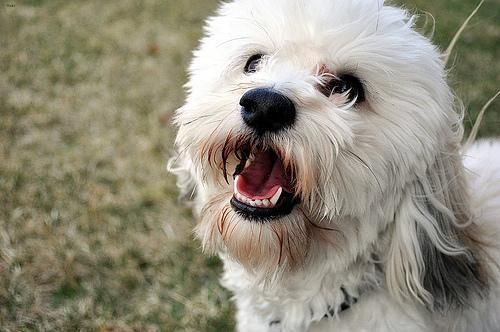
havanese